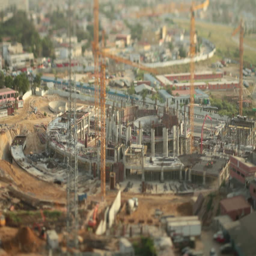
wide still shot of a building under construction .